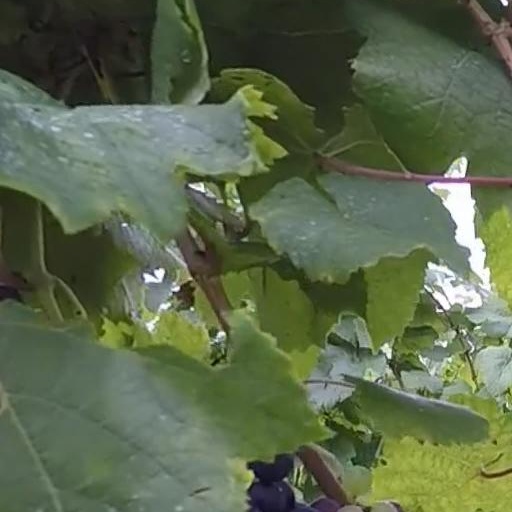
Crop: grape